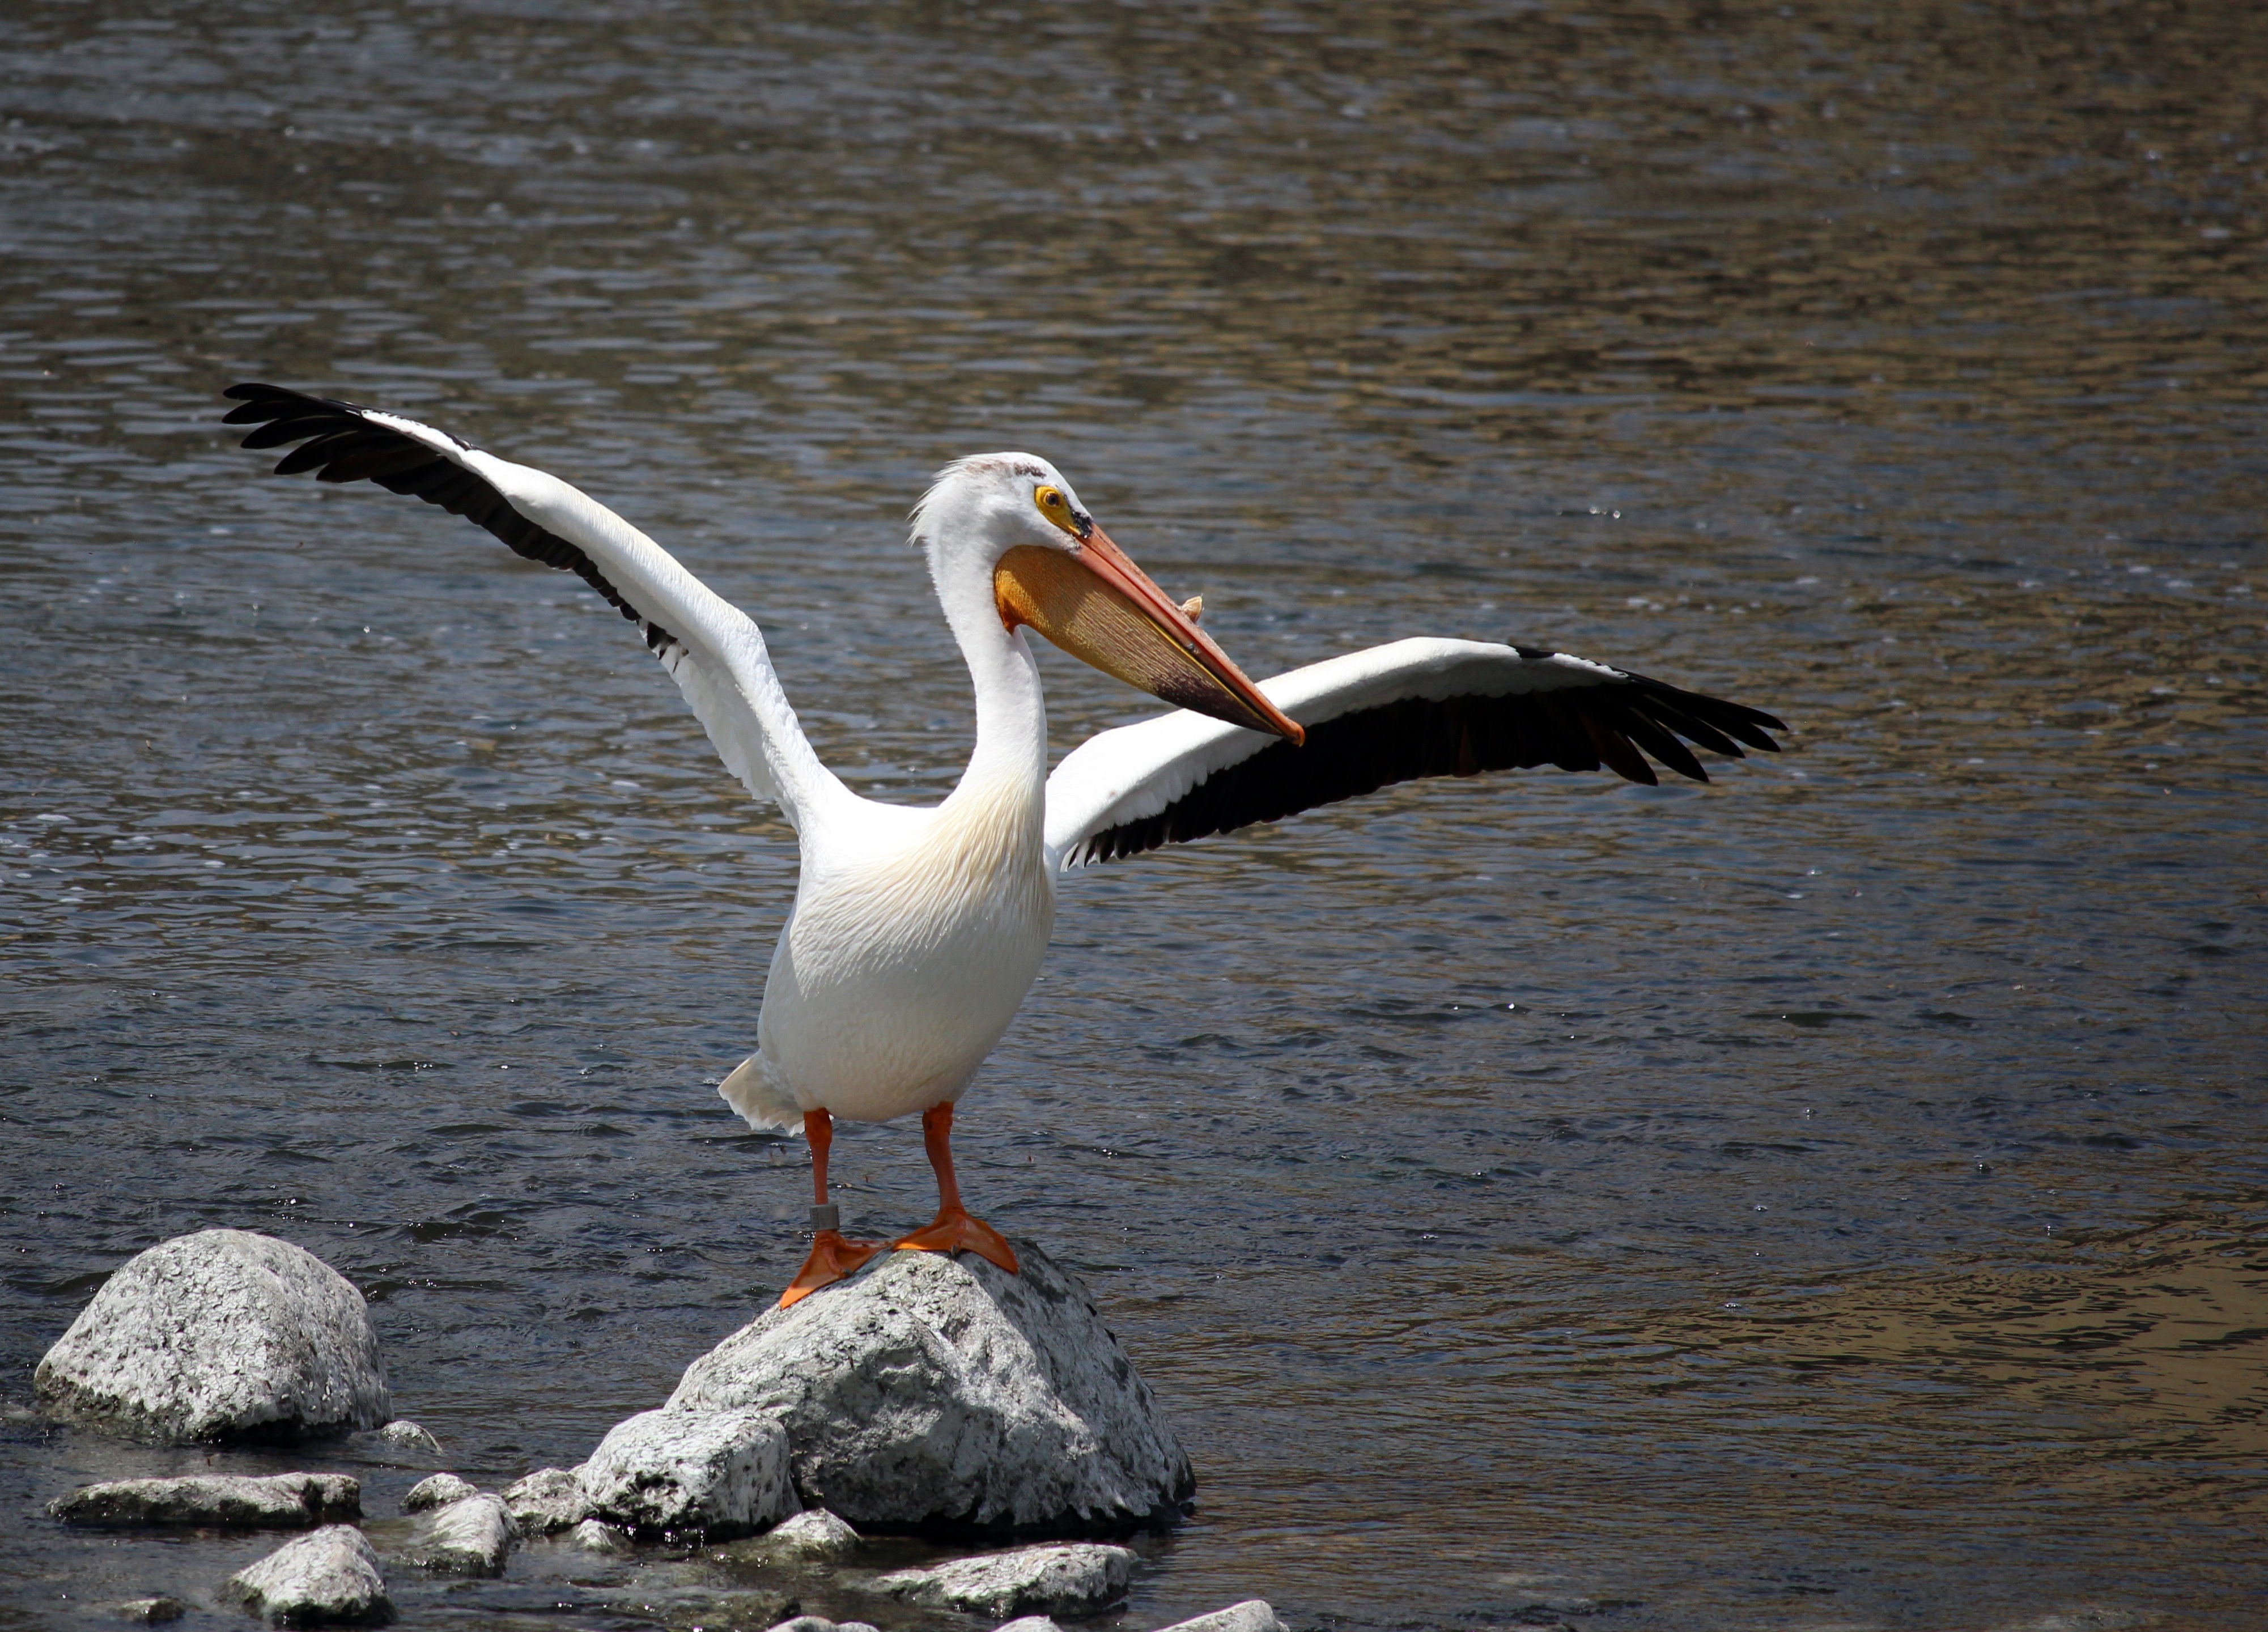
water, nature, bird, wing, group, white, pelican, seabird, wildlife, beak, fishing, natural, feather, fauna, life, great, vertebrate, pelecanus, midwest, wisconsin, fox river, appleton, avialae